Lukunor

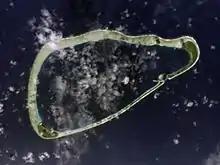
NASA picture of Lukunor Atoll

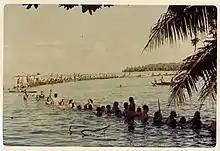
Lukunor population capturing large schools of a migratory fish, tiil, in 1947.

Lukunor is an Island and municipality in the state of Chuuk, Federated States of Micronesia.